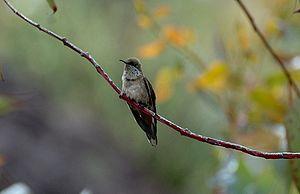
Oreotrochilus est un genre d'oiseaux-mouches de la sous-famille des Trochilinae.
Le Colibri d'Estelle, aussi connu en tant que Colibri estelle, est une espèce de colibris présents en Argentine, en Bolivie, au Chili et en Équateur. Il est connu dans ces pays sous le nom de Picaflor cordillerano.
Le salar d'Uyuni, en espagnol salar de Uyuni, est un salar situé sur les hauts plateaux du sud-ouest de la Bolivie.